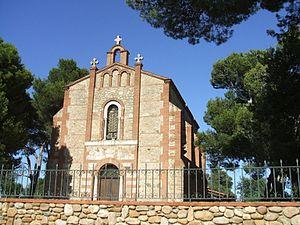
Saint-Nazaire (Pyrénées-Orientales, Languedoc-Roussillon, France)
Saint-Nazaire est une commune française, située dans le département des Pyrénées-Orientales en région Occitanie. Ses habitants sont appelés les Nazairiens.